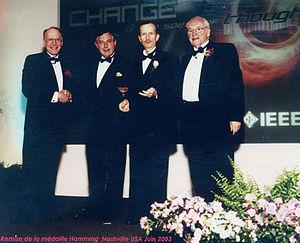
Alain Glavieux. Remise de la médaille Hamming à Nashville USA
Alain Glavieux, né le 4 juillet 1949 à Paris et mort le 25 septembre 2004, est un chercheur français, connu pour être l'un des trois inventeurs des turbo codes en 1993, classe de codes correcteurs très performante.